Jordan Devey

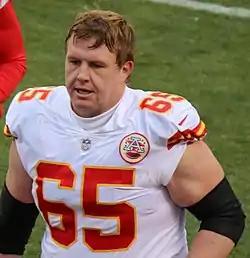
Devey with the Kansas City Chiefs in 2017

Jordan Devey (born January 11, 1988) is an American former professional football player who was an offensive guard in the National Football League (NFL). He played college football for the Memphis Tigers and was signed as an undrafted free agent with the Baltimore Ravens. Devey also played for the New England Patriots, San Francisco 49ers, Kansas City Chiefs, and Oakland Raiders.